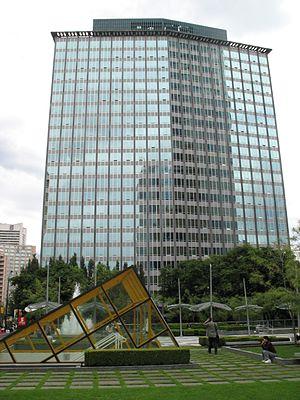
BC Hydro, aussi connue sous le nom officiel de BC Hydro and Power Authority, est une société de la Couronne de la province canadienne de la Colombie-Britannique. Fondée en 1961, la société est responsable de la production, du transport et de la distribution de l'électricité dans la plupart des régions de la Colombie-Britannique.